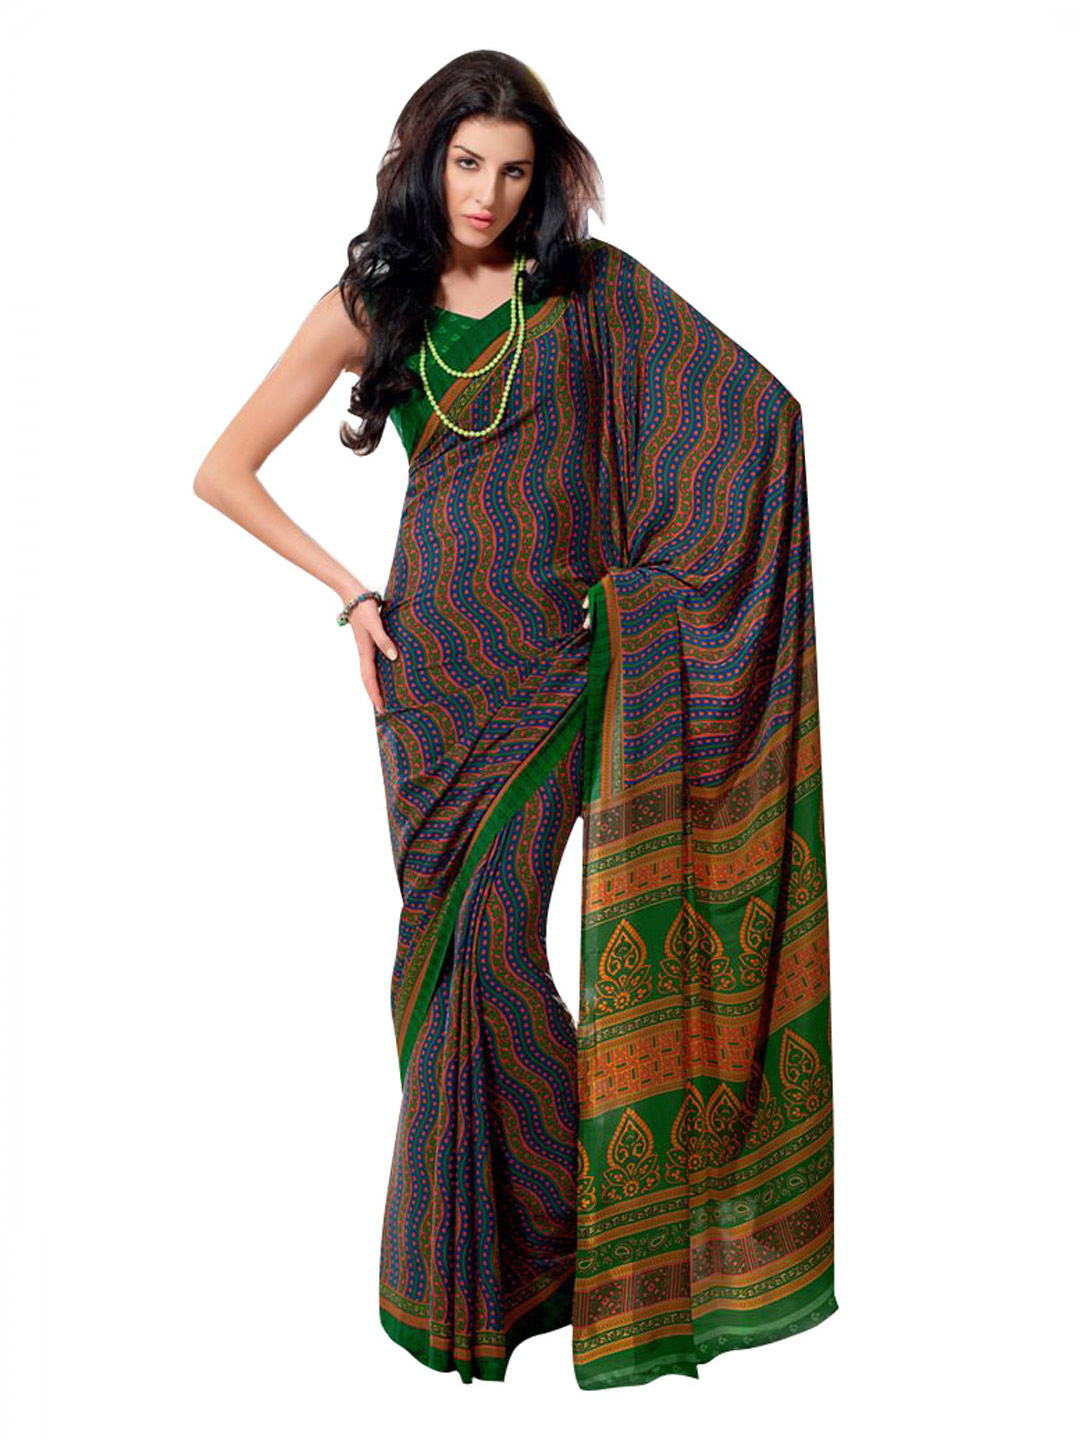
Prafful Green Crepe Printed Sari
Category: Apparel / Saree / Sarees
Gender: Women
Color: Green
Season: Fall 2012
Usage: Ethnic